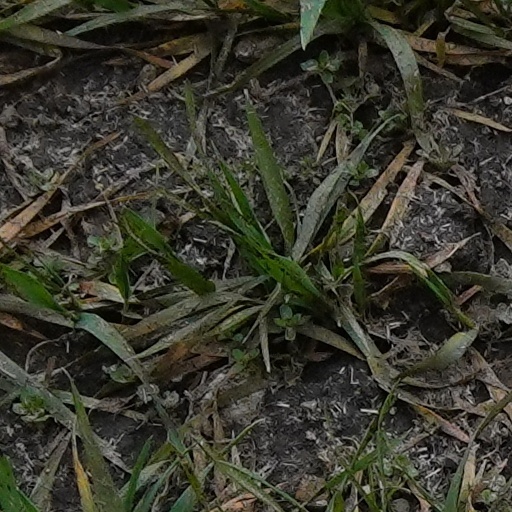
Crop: wheat